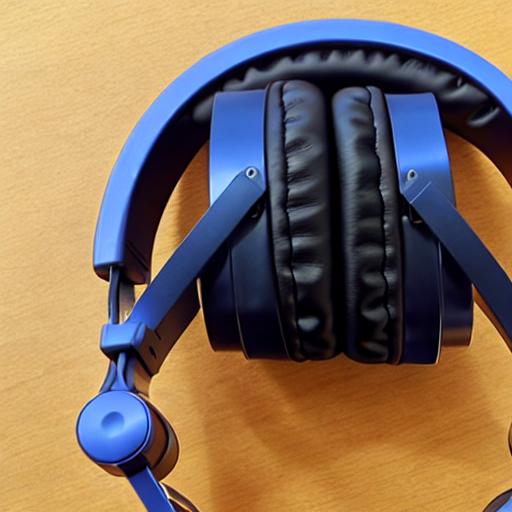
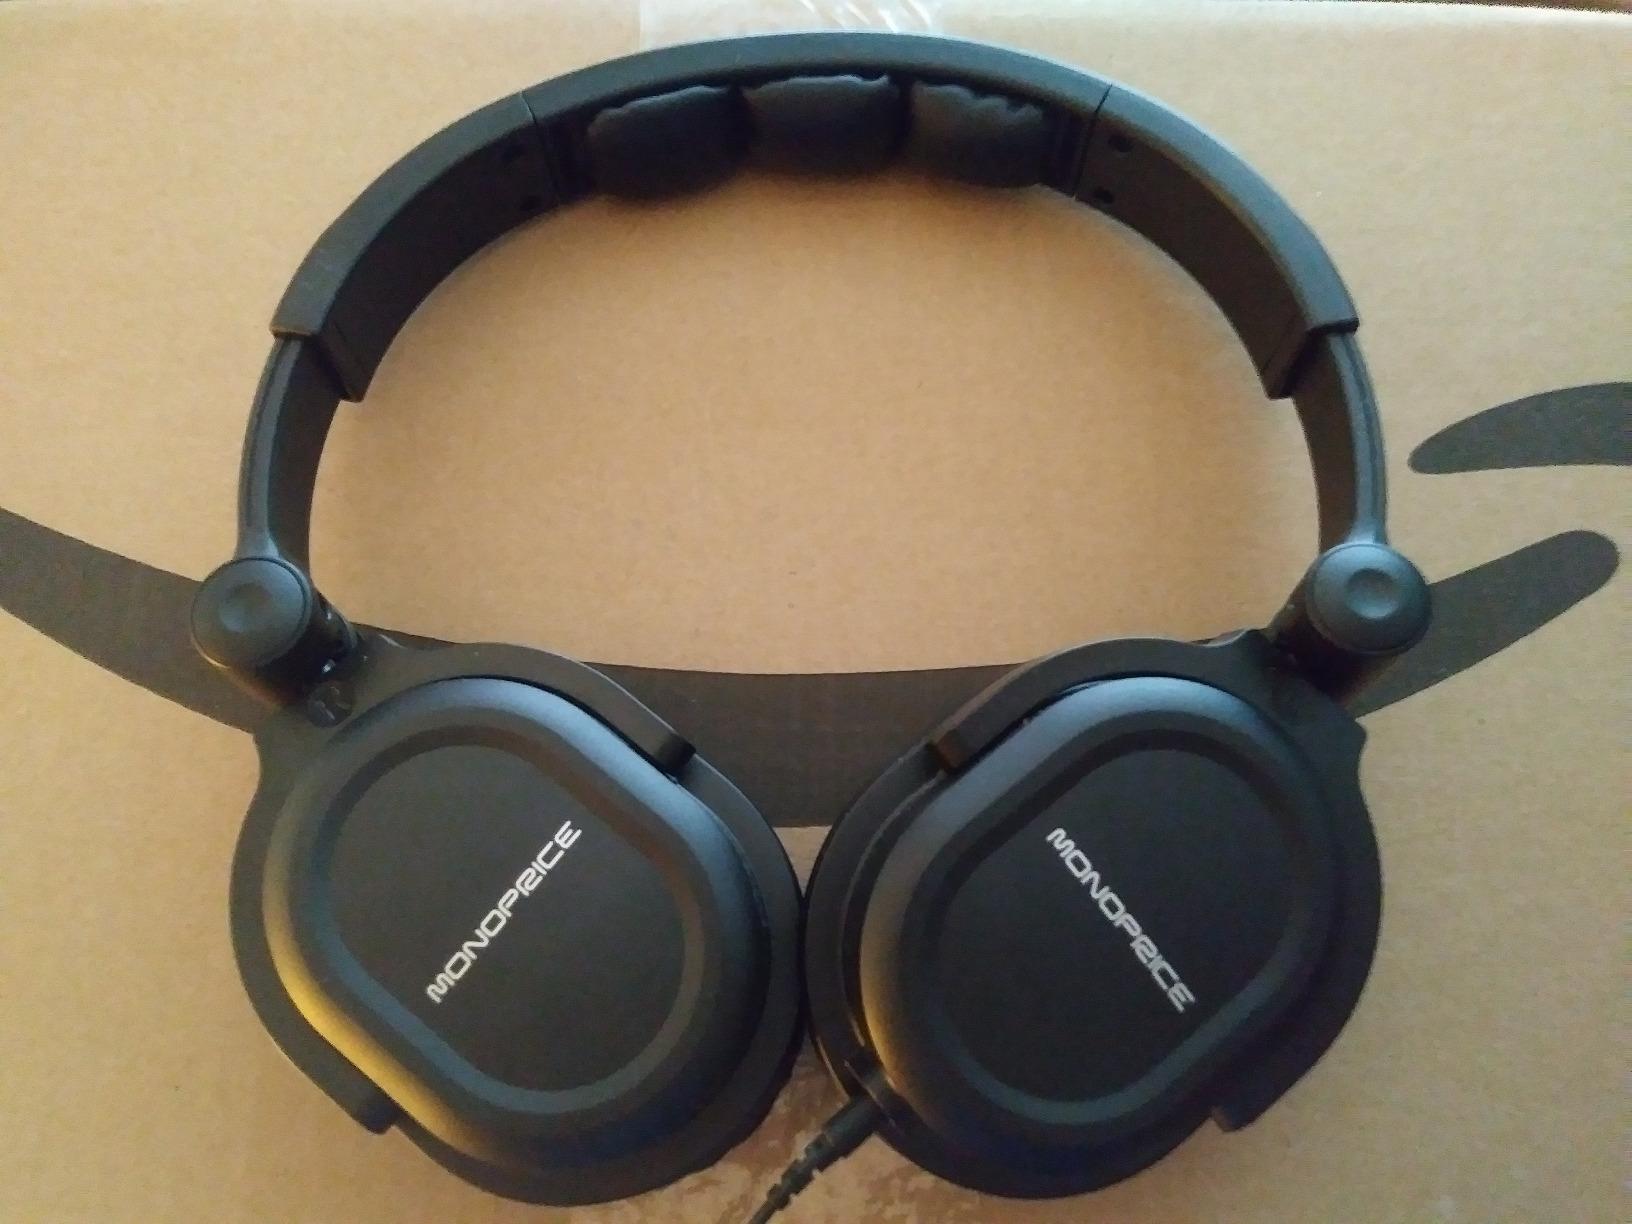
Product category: headphones
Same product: no